KIAA0090

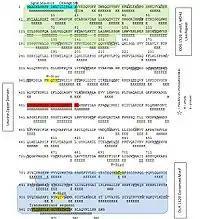
Figure 3: A conceptual translation of KIAA0090 with domains, sites of phosphorylation, sites of N-linked glycosylation, and signal peptide.

This information is graphically displayed in Figure 3. Structure beyond the primary remains predicative. Bioinformatic analysis yields consensus data that is also displayed in Figure 3. The protein is highly conserved throughout Eukaryotes both in multi and single cellular organisms. This includes but is not limited to animals, plants, fungi, and protists.